Mu'aqqir al-Bariqi

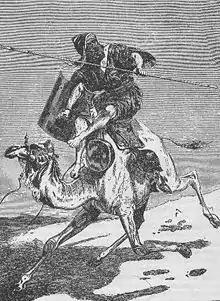

Mu'aqqir (Arabic: معقر) or Amr Ibn Aws b. Himar al-Bariqi (died 580 CE), a knight and the leader of the Bariq tribe which was in Bariq Of Azd Yemen and was famous for its glory, He is considered one of the greatest writers of Arabic poetry in pre-Islamic (Jahiliyyah) times.